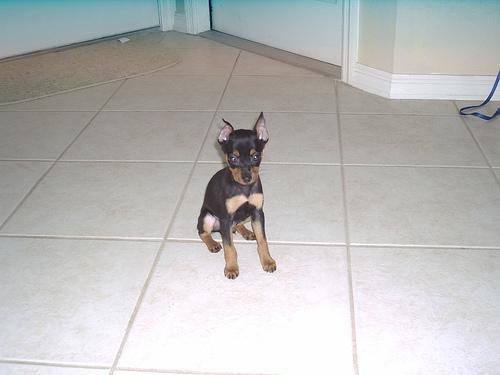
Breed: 561-n000127-miniature_pinscher